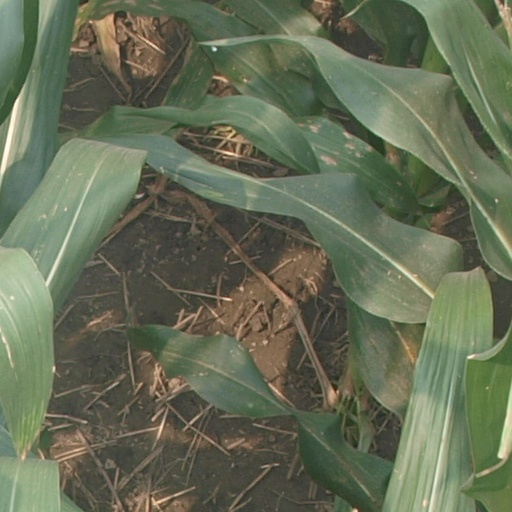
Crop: maize; corn